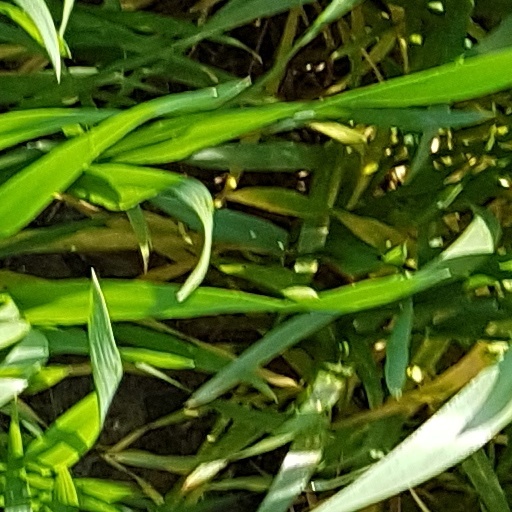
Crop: wheat